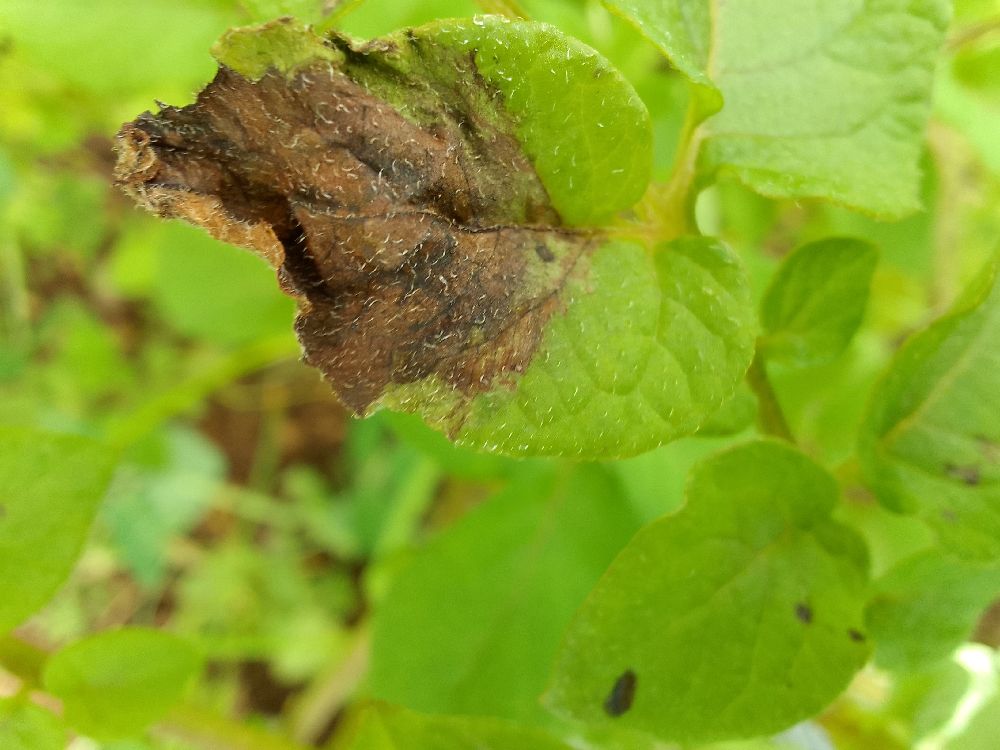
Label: Late blight